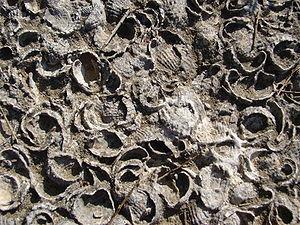
Un calcaire coquillier est un type de roche calcaire constituée de restes d'organismes, dont les tests sont identifiables. Ils ne sont cependant pas, comme dans le cas de la lumachelle, orientés plus ou moins parallèlement à la stratification. Ces deux types de roches pourraient aussi être réunies sous le terme de calcaires bioclastiques.
Olympie est un centre religieux de la Grèce, dans le Péloponnèse, plus précisément dans une petite plaine de l’Élide, sur la rive droite de l’Alphée et au pied du Mont Cronion, et tout à proximité de la petite cité moderne d'Olympie, à environ 18 km de la ville de Pyrgos et de la mer Ionienne. À l’emplacement du site était l’Altis, un bois sacré, et l'Autel de Zeus. Le stade lui-même était au milieu d'un bois d'oliviers sauvages.